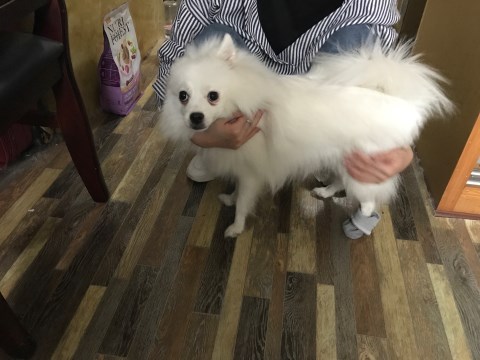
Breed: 1936-n000005-Pomeranian